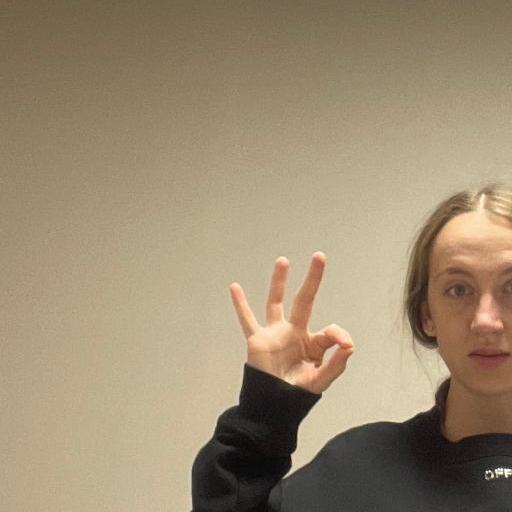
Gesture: ok